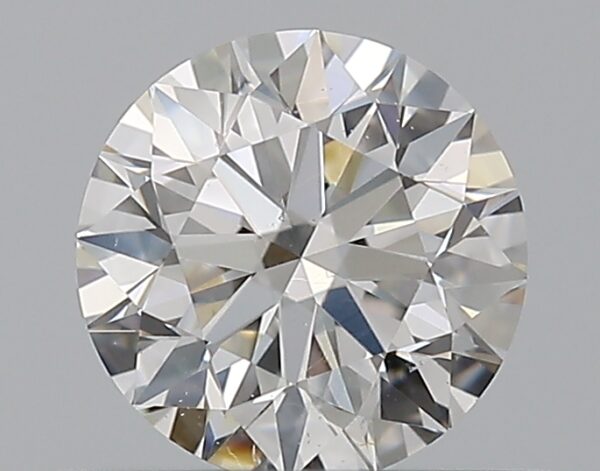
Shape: round
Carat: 0.5
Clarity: VS2
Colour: F
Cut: EX
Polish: EX
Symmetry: EX
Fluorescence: N
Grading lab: GIA
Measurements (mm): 5.03 x 5.07 x 3.16